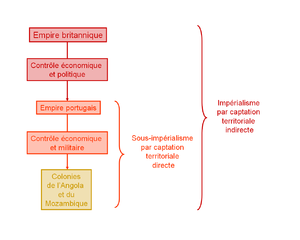
Modèle impérialiste, avec composante sous-impérialiste, de contrôle avec captation territoriale indirecte dans le cadre de l'empire coloniale portugais
L'impérialisme est une stratégie doctrine politique de conquête, visant la formation d'un empire ou d'une domination et souvent justifiée, comme dans le cas des pays européens, par l'idée d'une mission civilisatrice. Pour John Atkinson Hobson, la nouveauté dans l'impérialisme de la fin du XIXᵉ siècle et du début du XXᵉ siècle, c'est qu'il n'est plus lié à l'idée d'un empire couvrant le monde connu, comme c'était le cas dans le cadre de la Pax Romana. Au contraire, à la suite de la montée du nationalisme au XIXᵉ siècle, cet impérialisme donne lieu à une lutte entre empires concurrents. Au niveau économique, l'impérialisme est alors de nature protectionniste et s'oppose au libre-échange. Par ailleurs, ses liens avec certaines formes de capitalisme monopolistique sont mis en avant par de nombreux auteurs marxistes. De nos jours, ce terme est employé de façon large pour désigner tout rapport de domination établi par une nation ou pays sur un ou plusieurs autres pays.